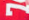
Number: 7